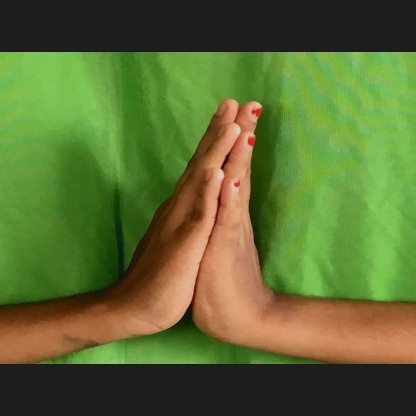
Mudra: Anjali